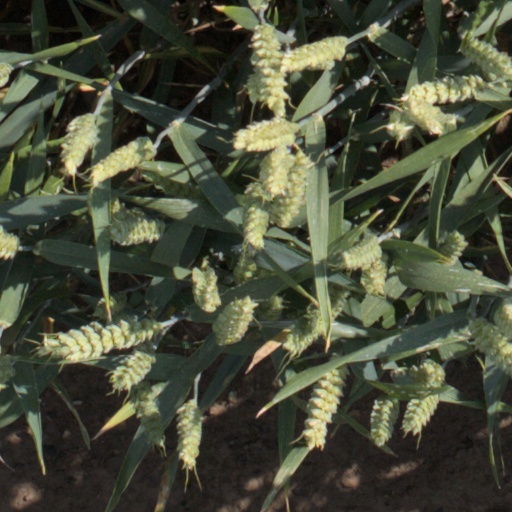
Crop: wheat